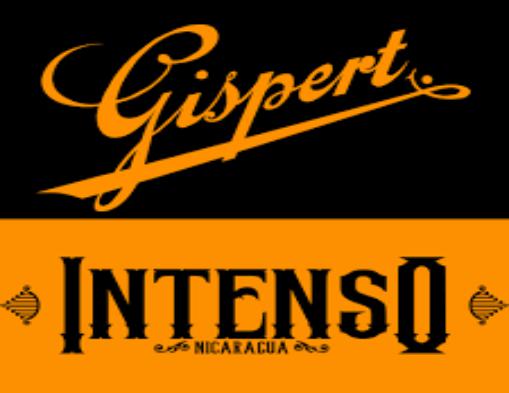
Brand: Gispert
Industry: Necessities